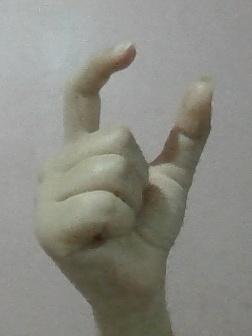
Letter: nun